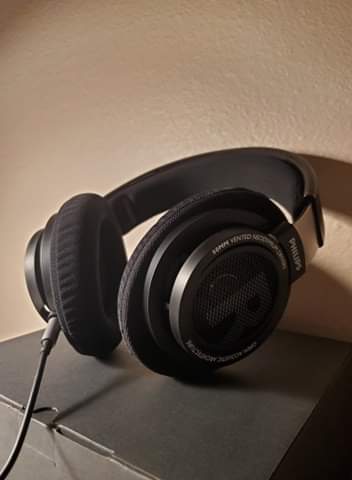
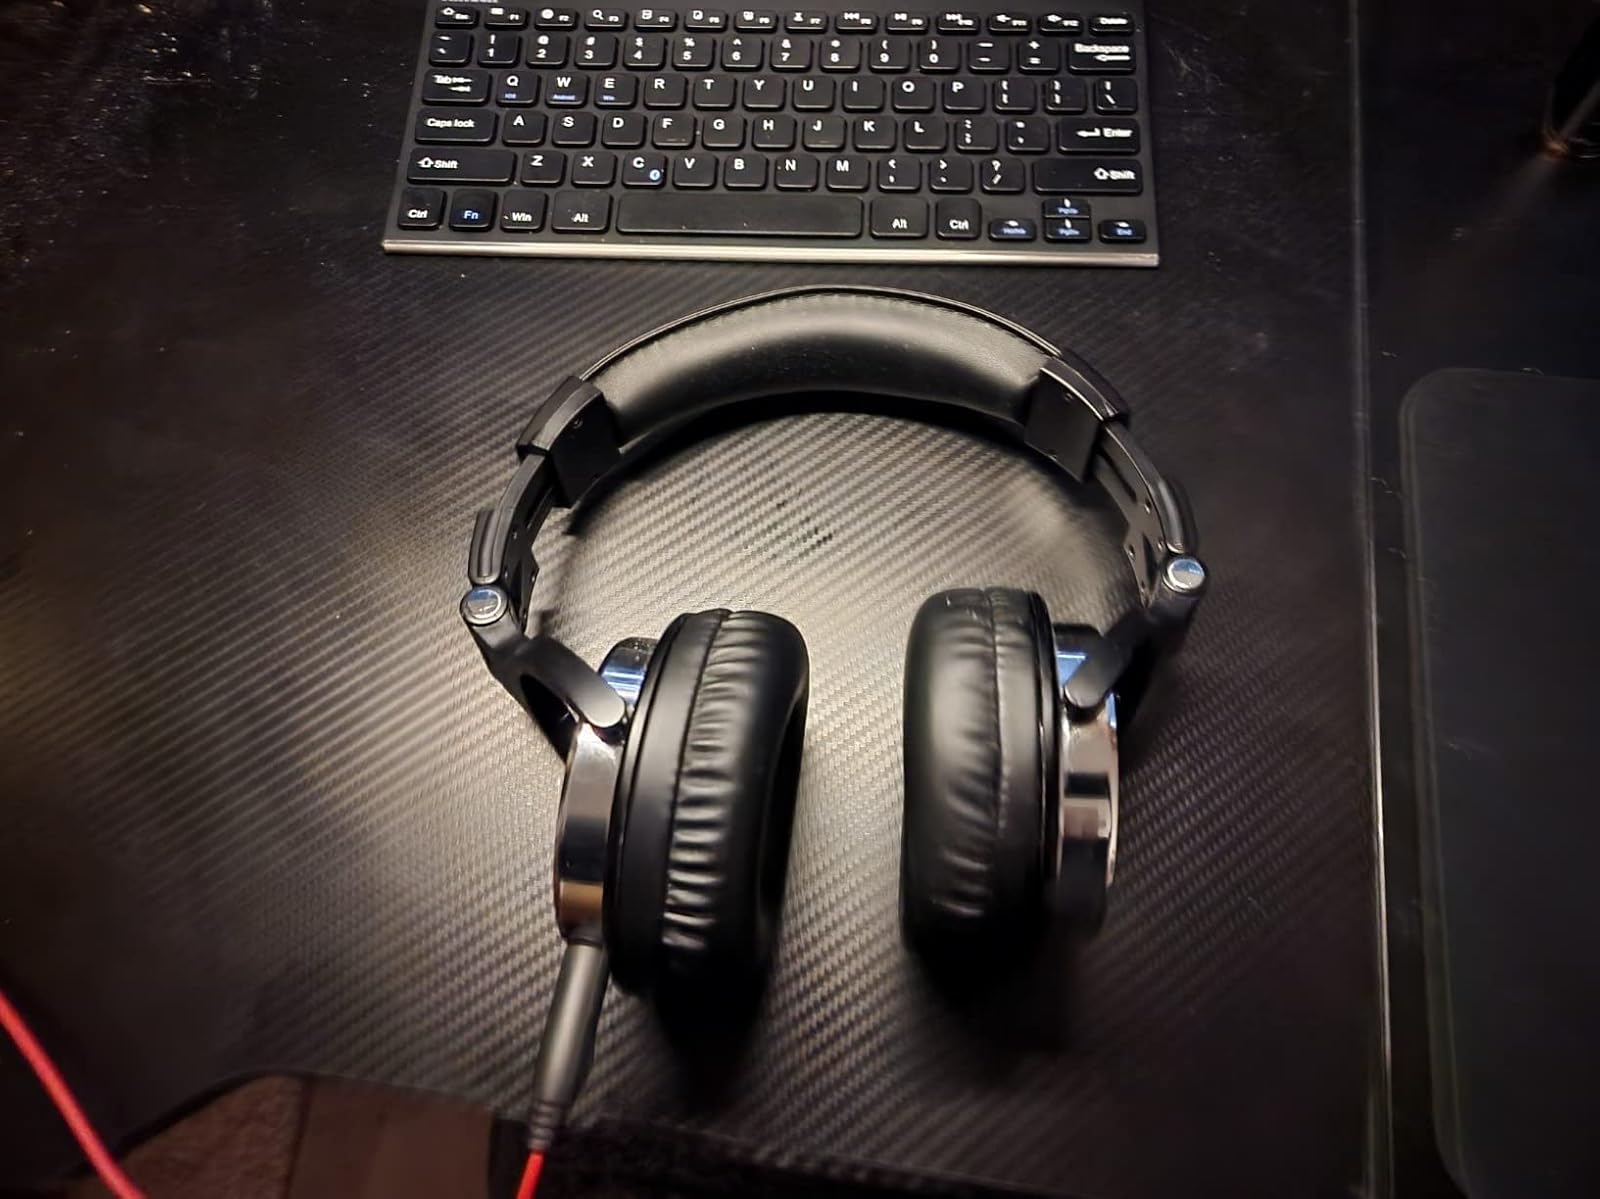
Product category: headphones
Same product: no